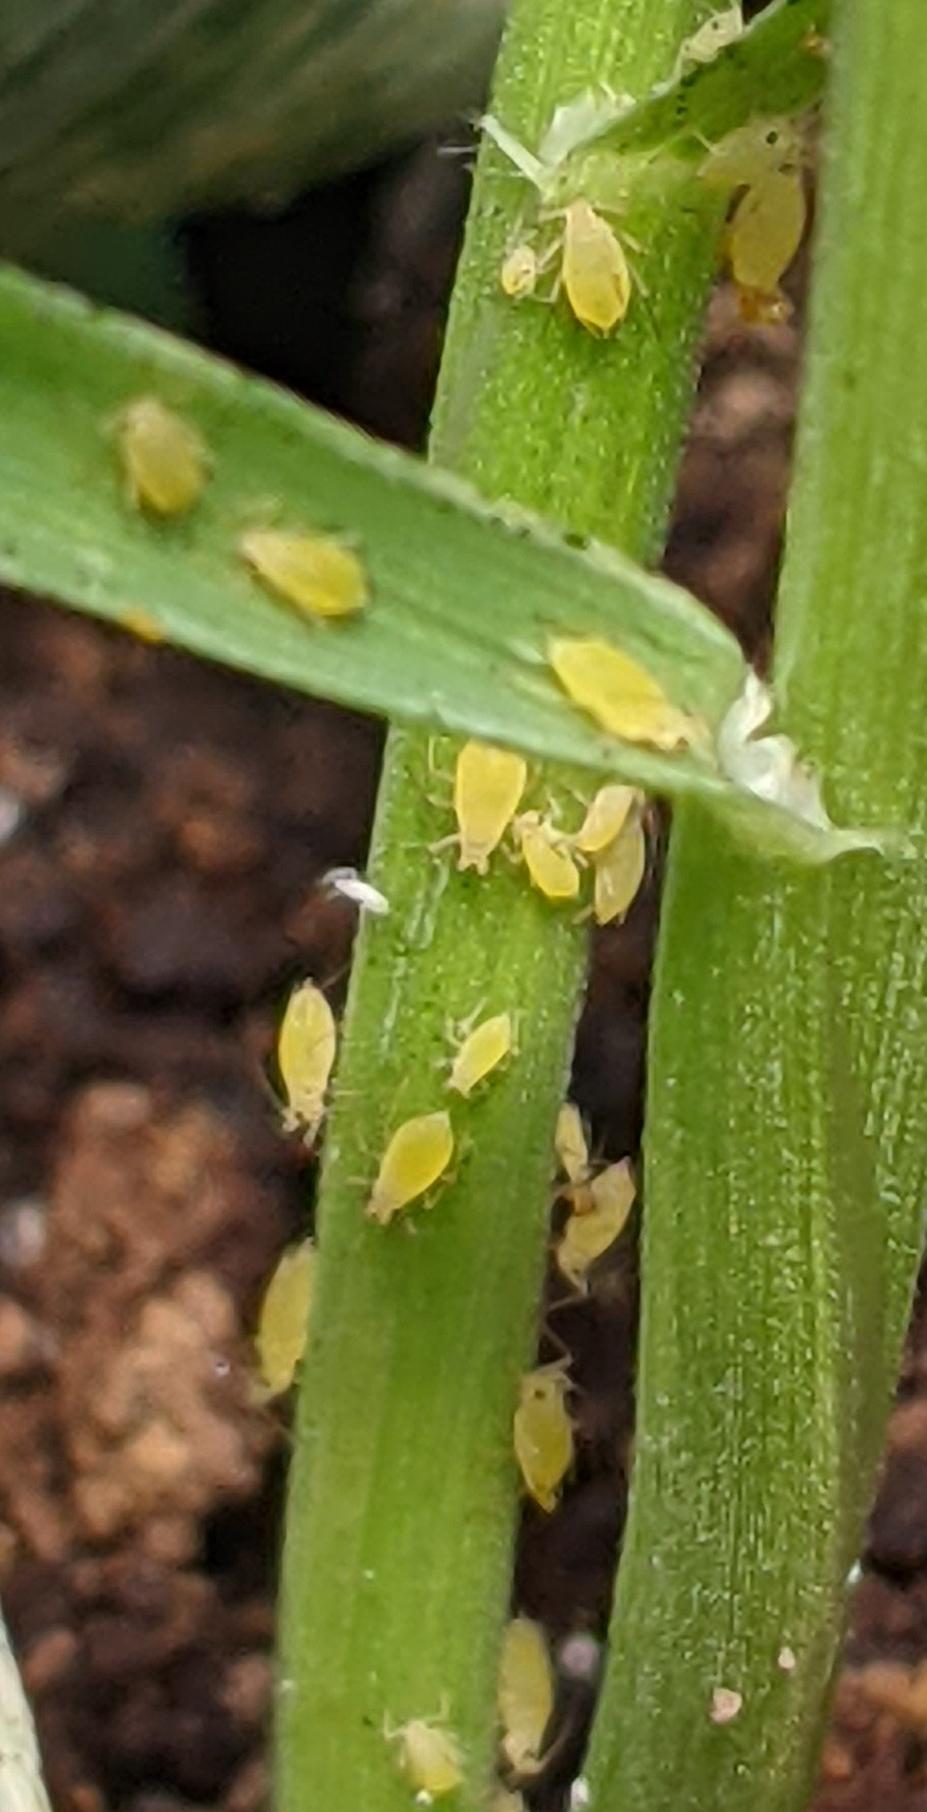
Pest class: cereal_grass_aphid